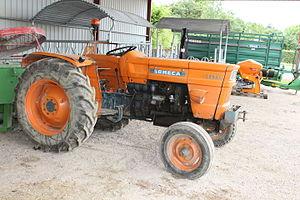
La série Fiat Nastro d'Oro est une gamme très complète de tracteurs agricoles fabriqués par le constructeur italien Fiat Trattori à partir de 1968. Cette série sera également produite sous licence par de très nombreux autres constructeurs étrangers.
L'usine Fiat Powertrain Technologies de Bourbon-Lancy, en Saône-et-Loire, assemble des moteurs Diesel de grande puissance de la gamme Cursor.